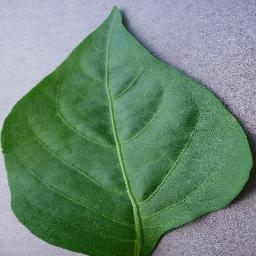
Label: Pepper,_bell___healthy